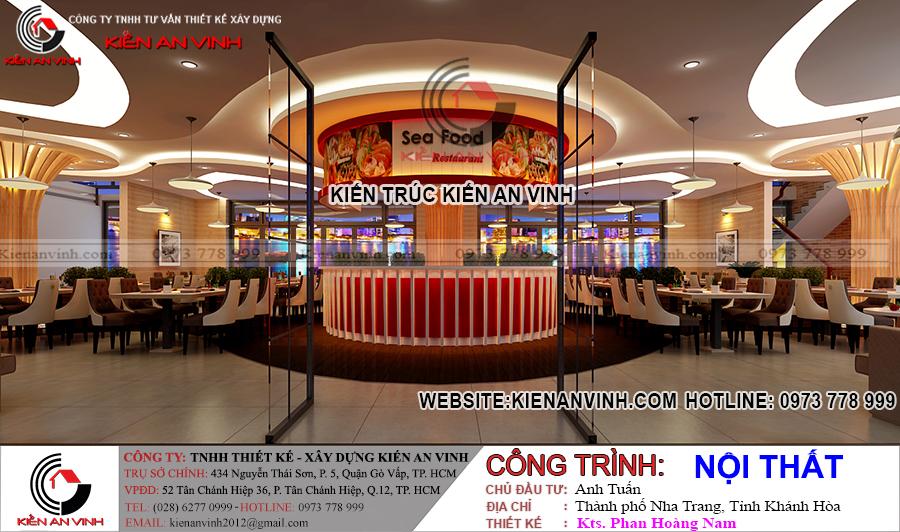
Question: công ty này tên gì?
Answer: công ty tnhh thiết kế- xây dựng kiến an vinh